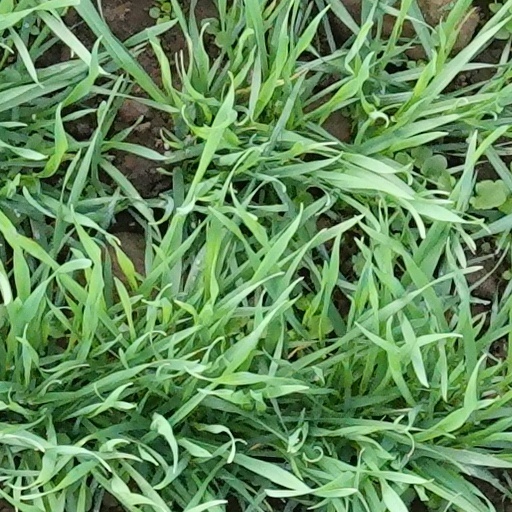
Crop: wheat